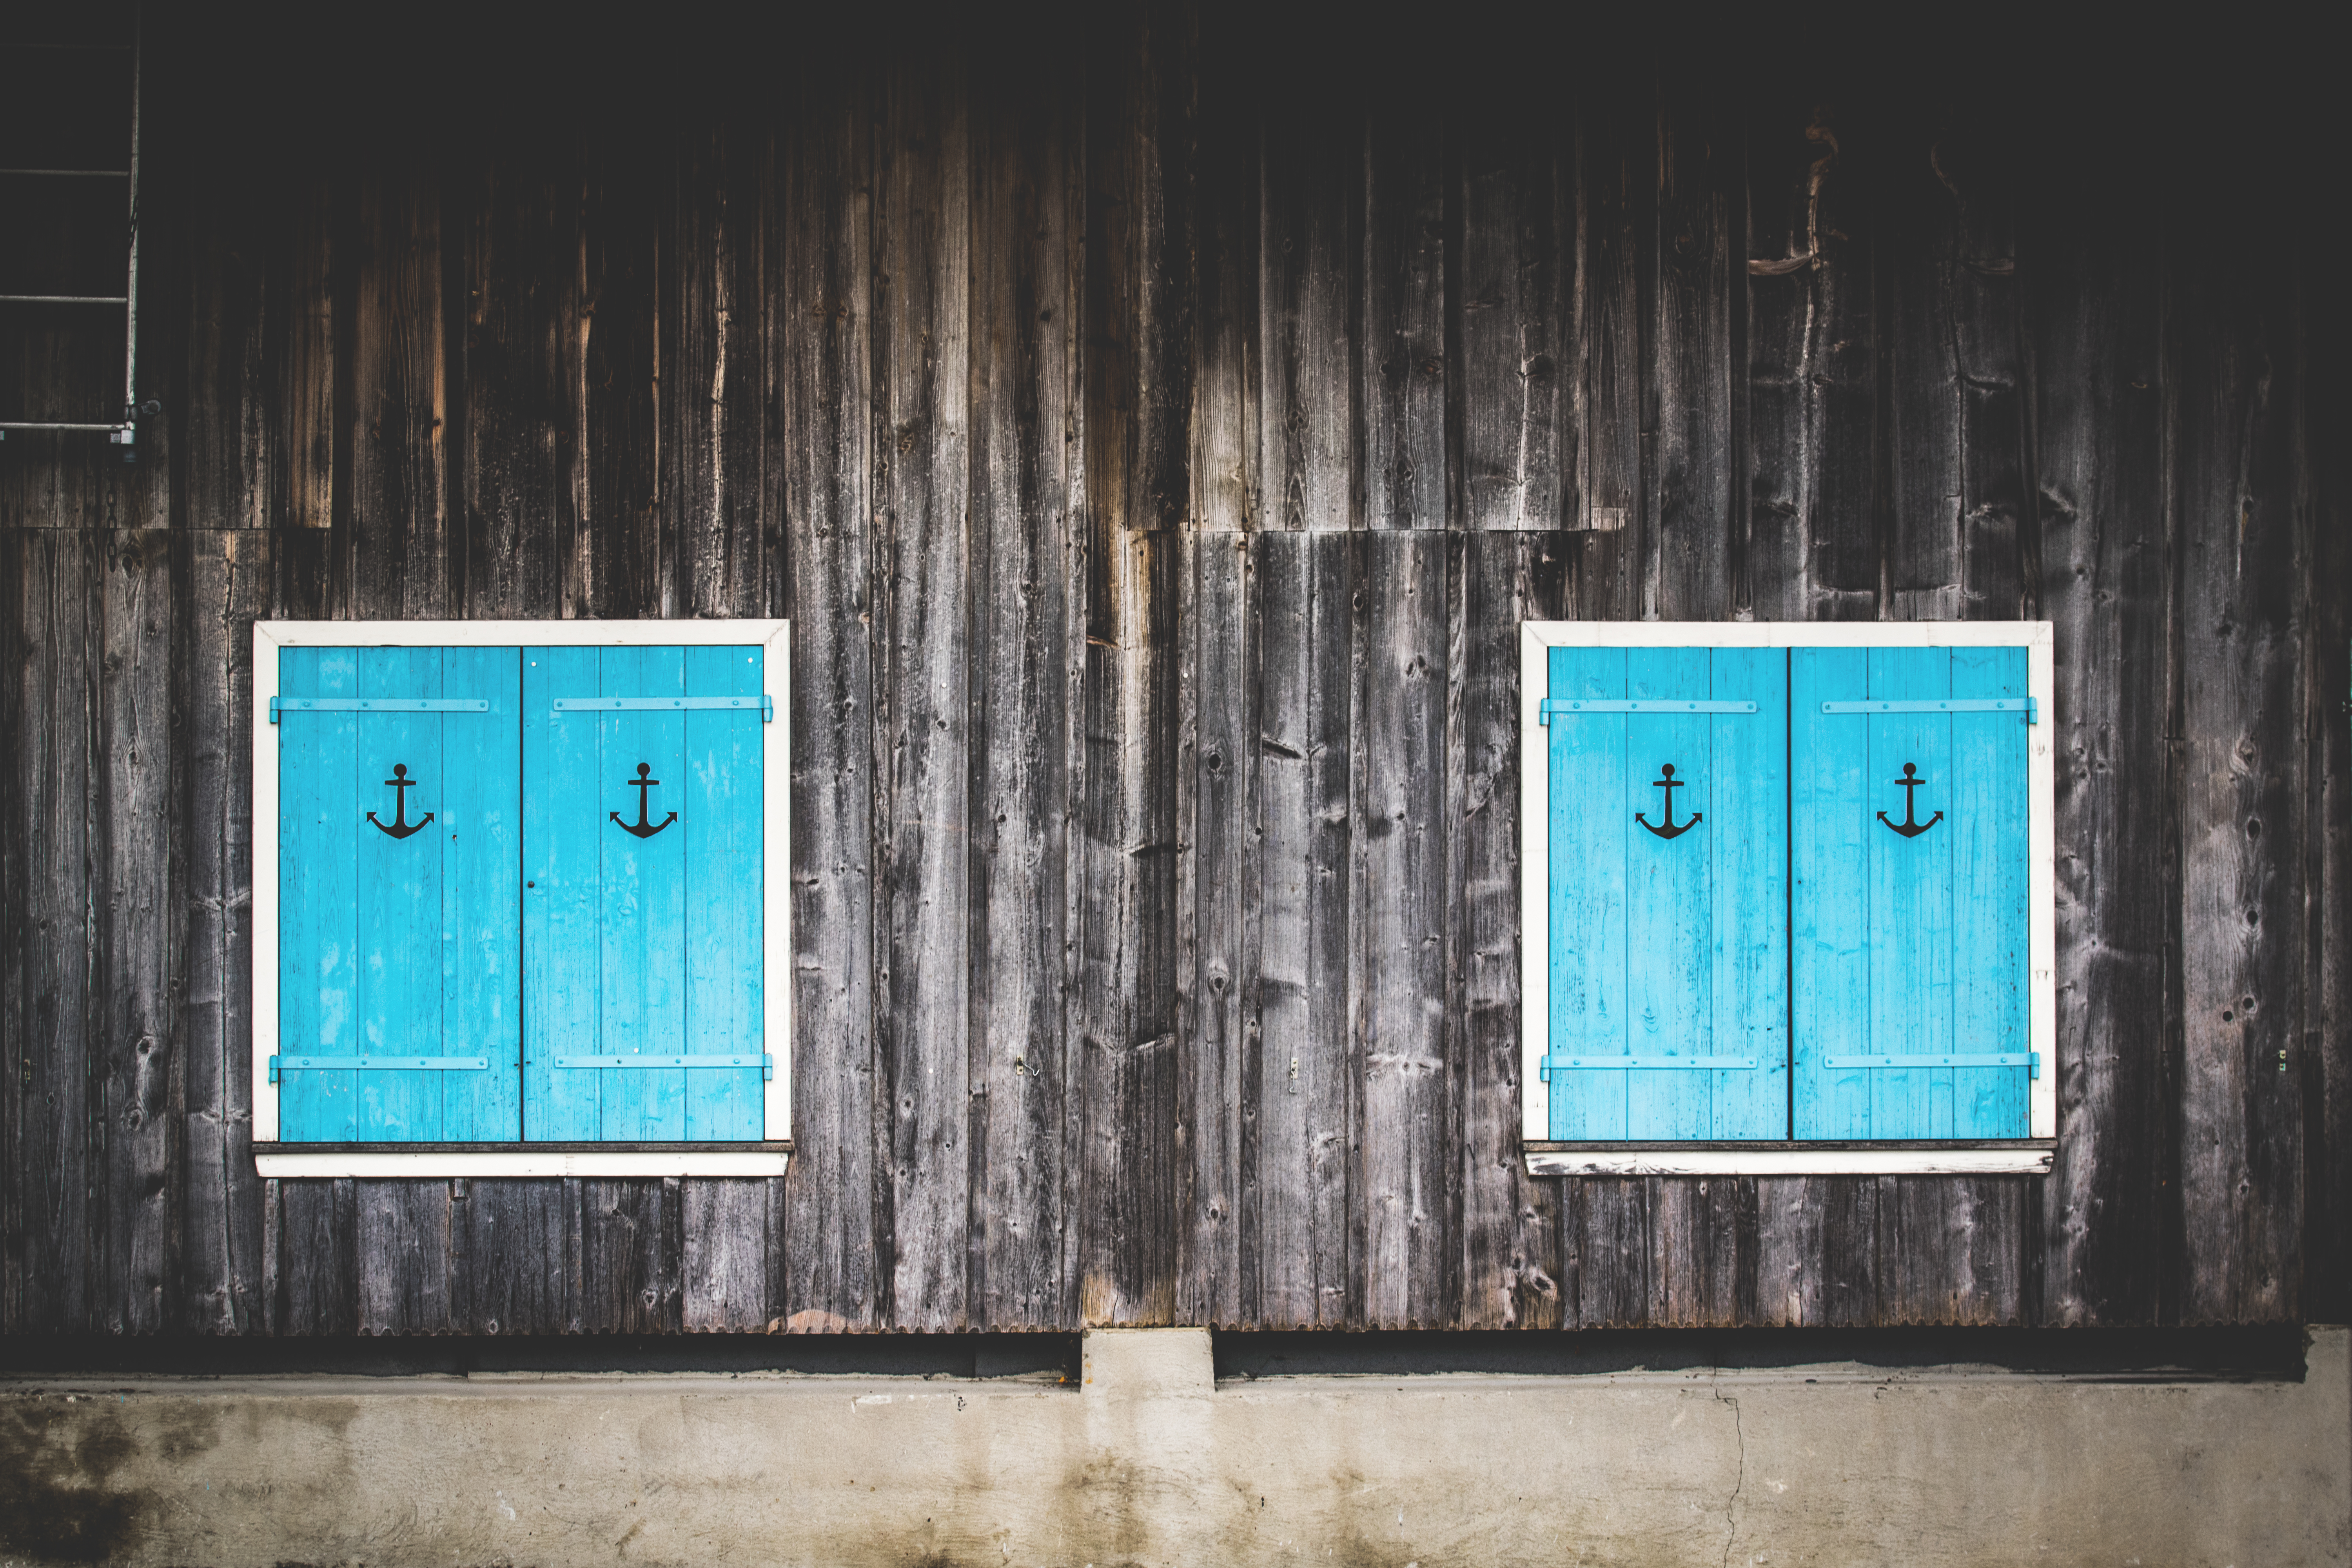
architecture, wood, vintage, house, texture, window, building, wall, rustic, green, entrance, color, facade, dirty, blue, exterior, door, concrete, interior design, turquoise, windows, wooden, anchor, maritime, modern art